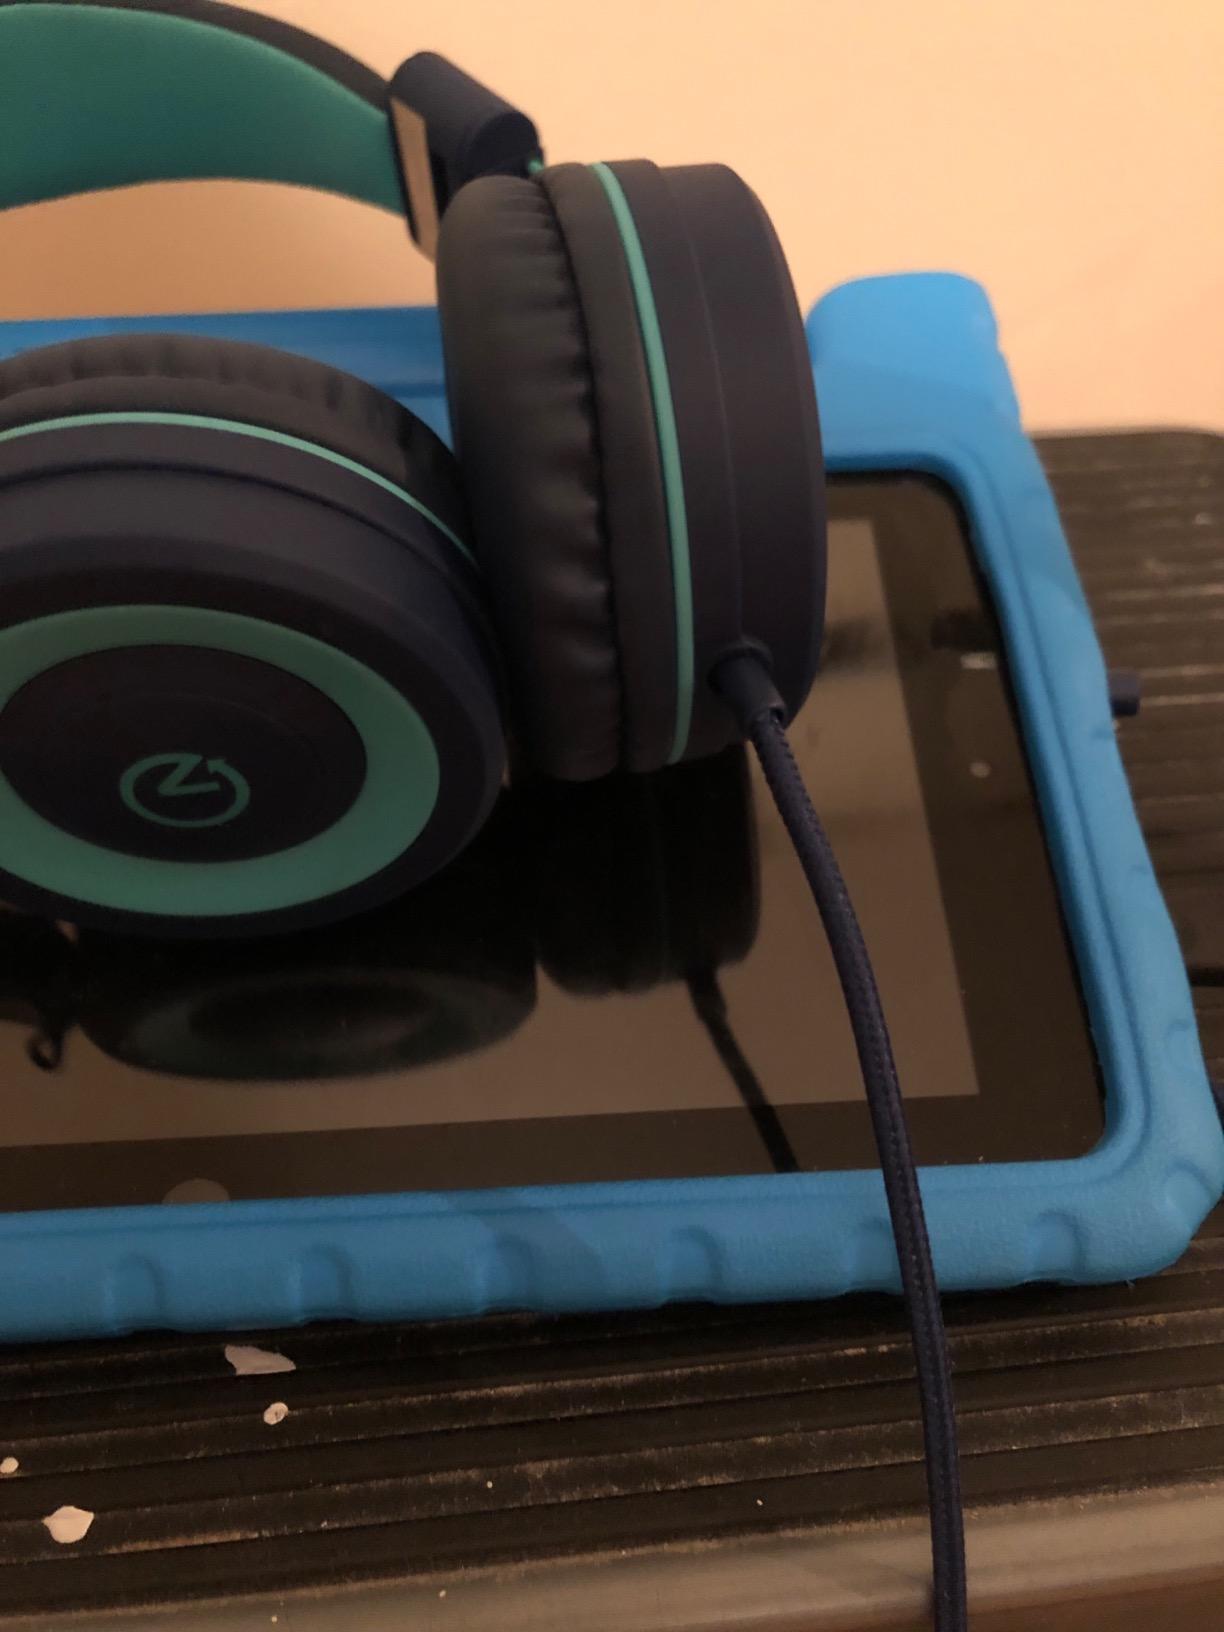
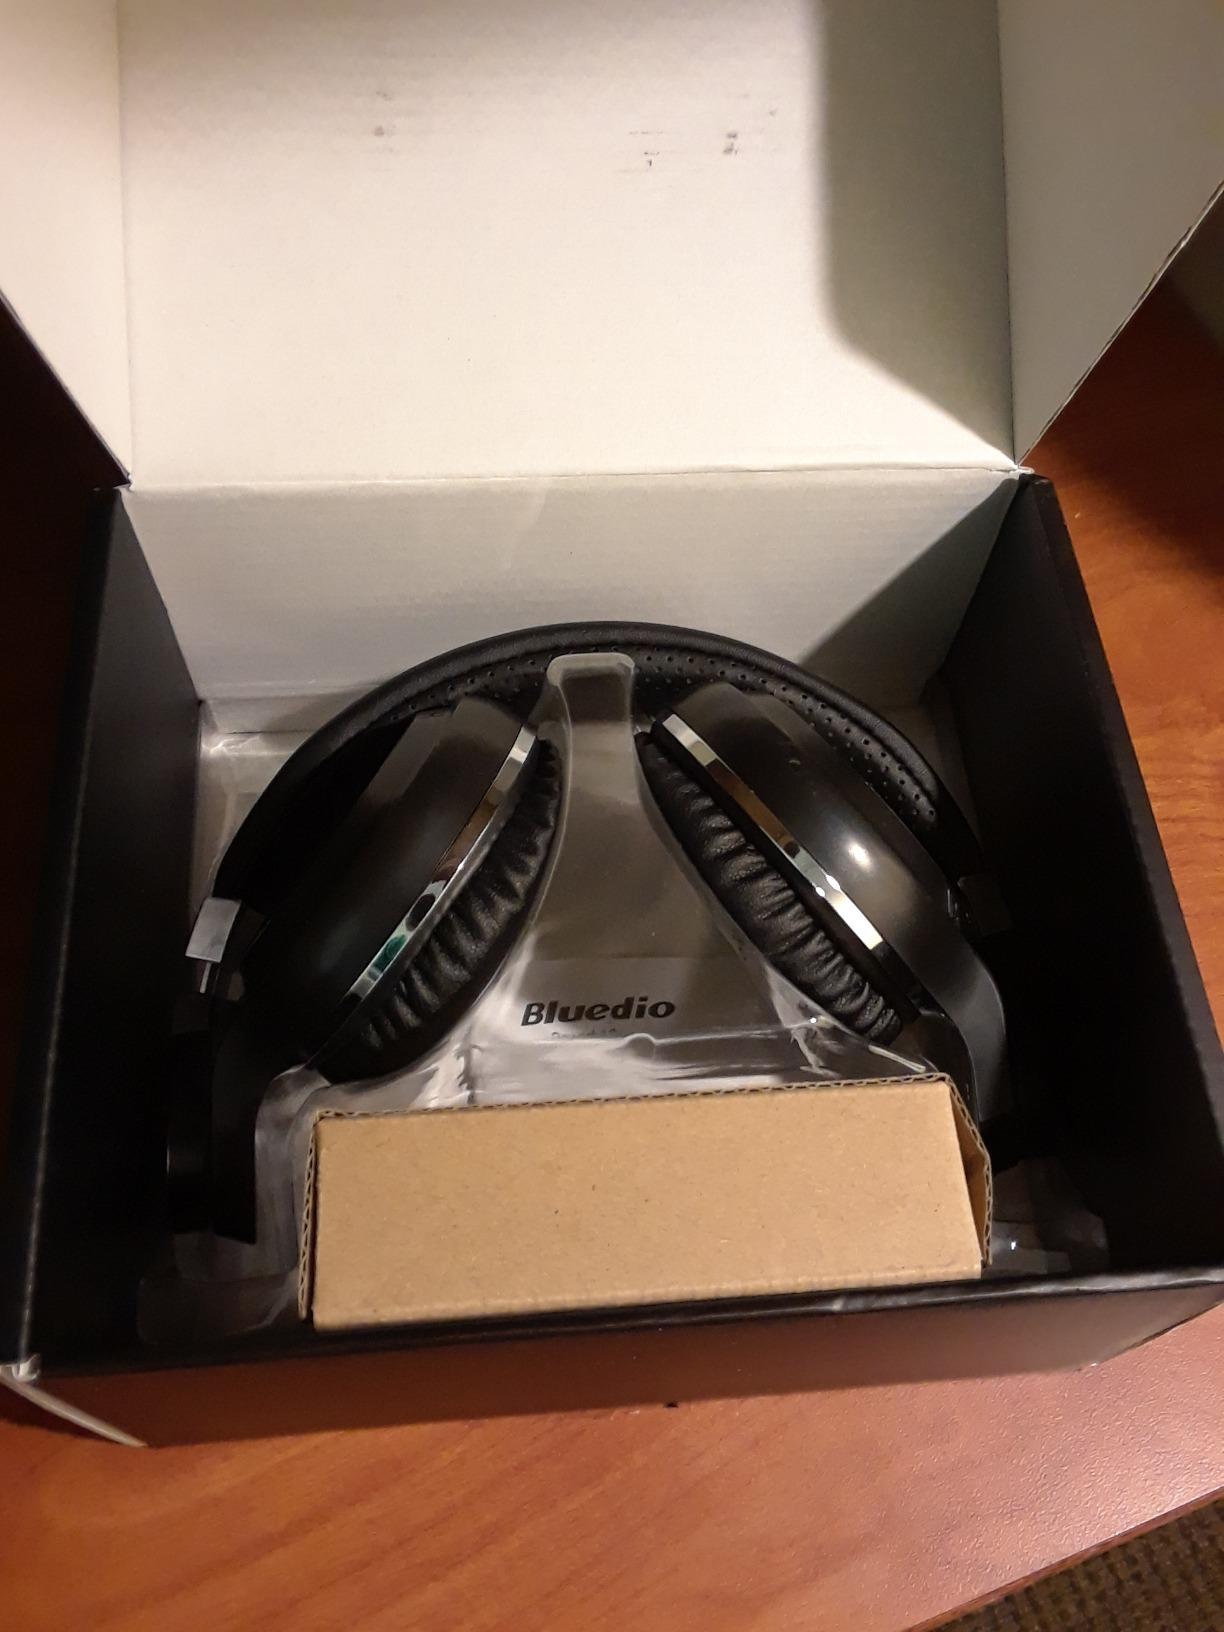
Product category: headphones
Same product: no